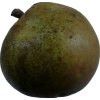
Label: pear